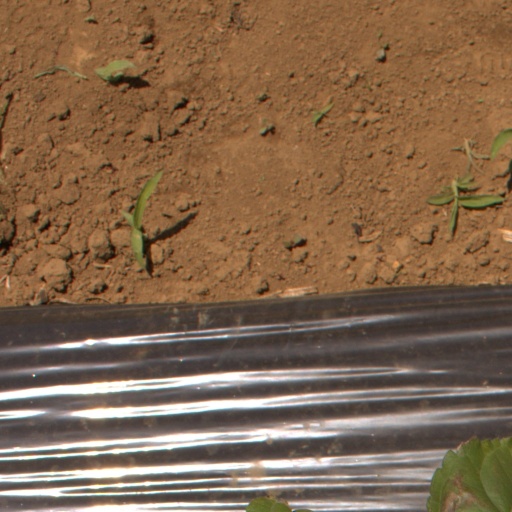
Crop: Jerusalem artichoke